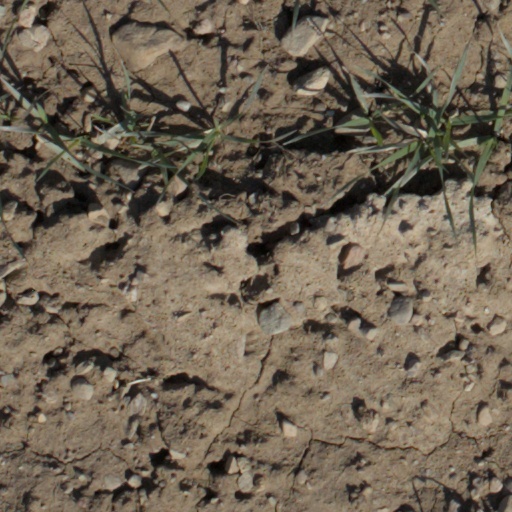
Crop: wheat